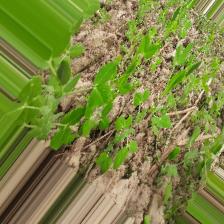
Label: Normal